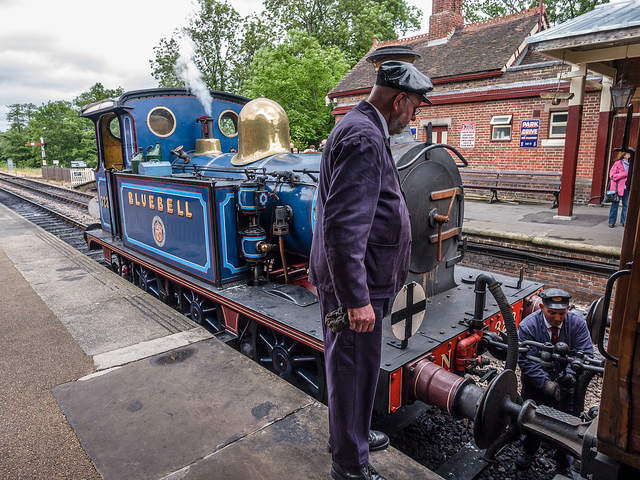
An historic train car parked on the tracks at a rail station.

an elderly man watches as another man fixes something on a train while others stand outside a depot

A man that is looking at another man working on a train.